Abt Ichishiro Station

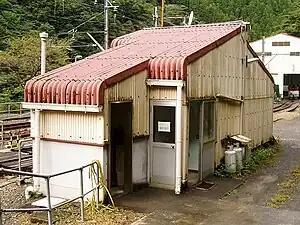
Abt Ichishiro Station in July 2009

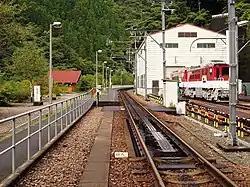
ABT-Ichishiro Station

Abt Ichishiro Station is served by the Ikawa Line, and is located 9.9 kilometers from the official starting point of the line at .